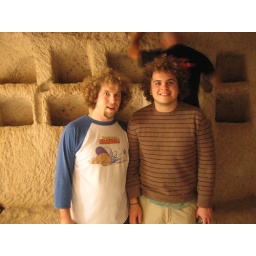
in a rock house